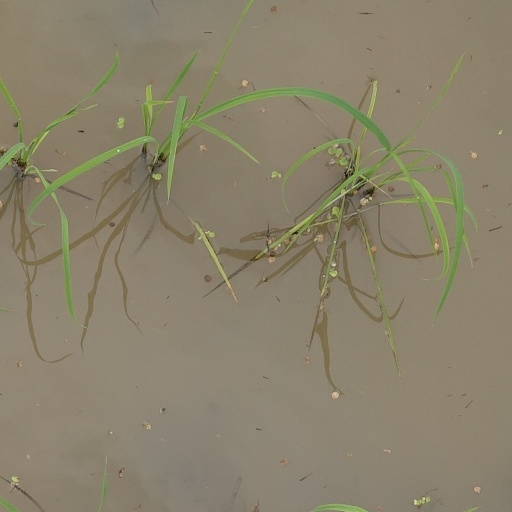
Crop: rice